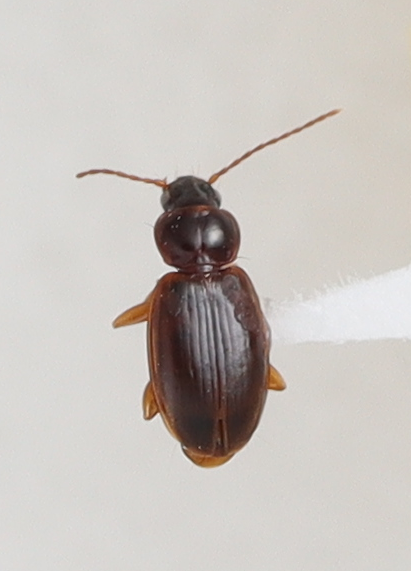
Scientific name: Trechus obtusus
Plot: 14
Trap: W
Collected: 20200721